James A. Forbes

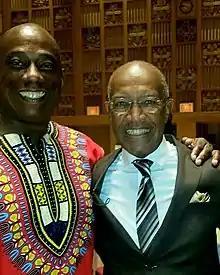
Forbes (right) with opera star and activist Stacey Robinson in 2015.

Forbes also brought Riverside Church to play a role in the redevelopment of Harlem, with the consortium of churches in Harlem Congregations for Community Improvement.